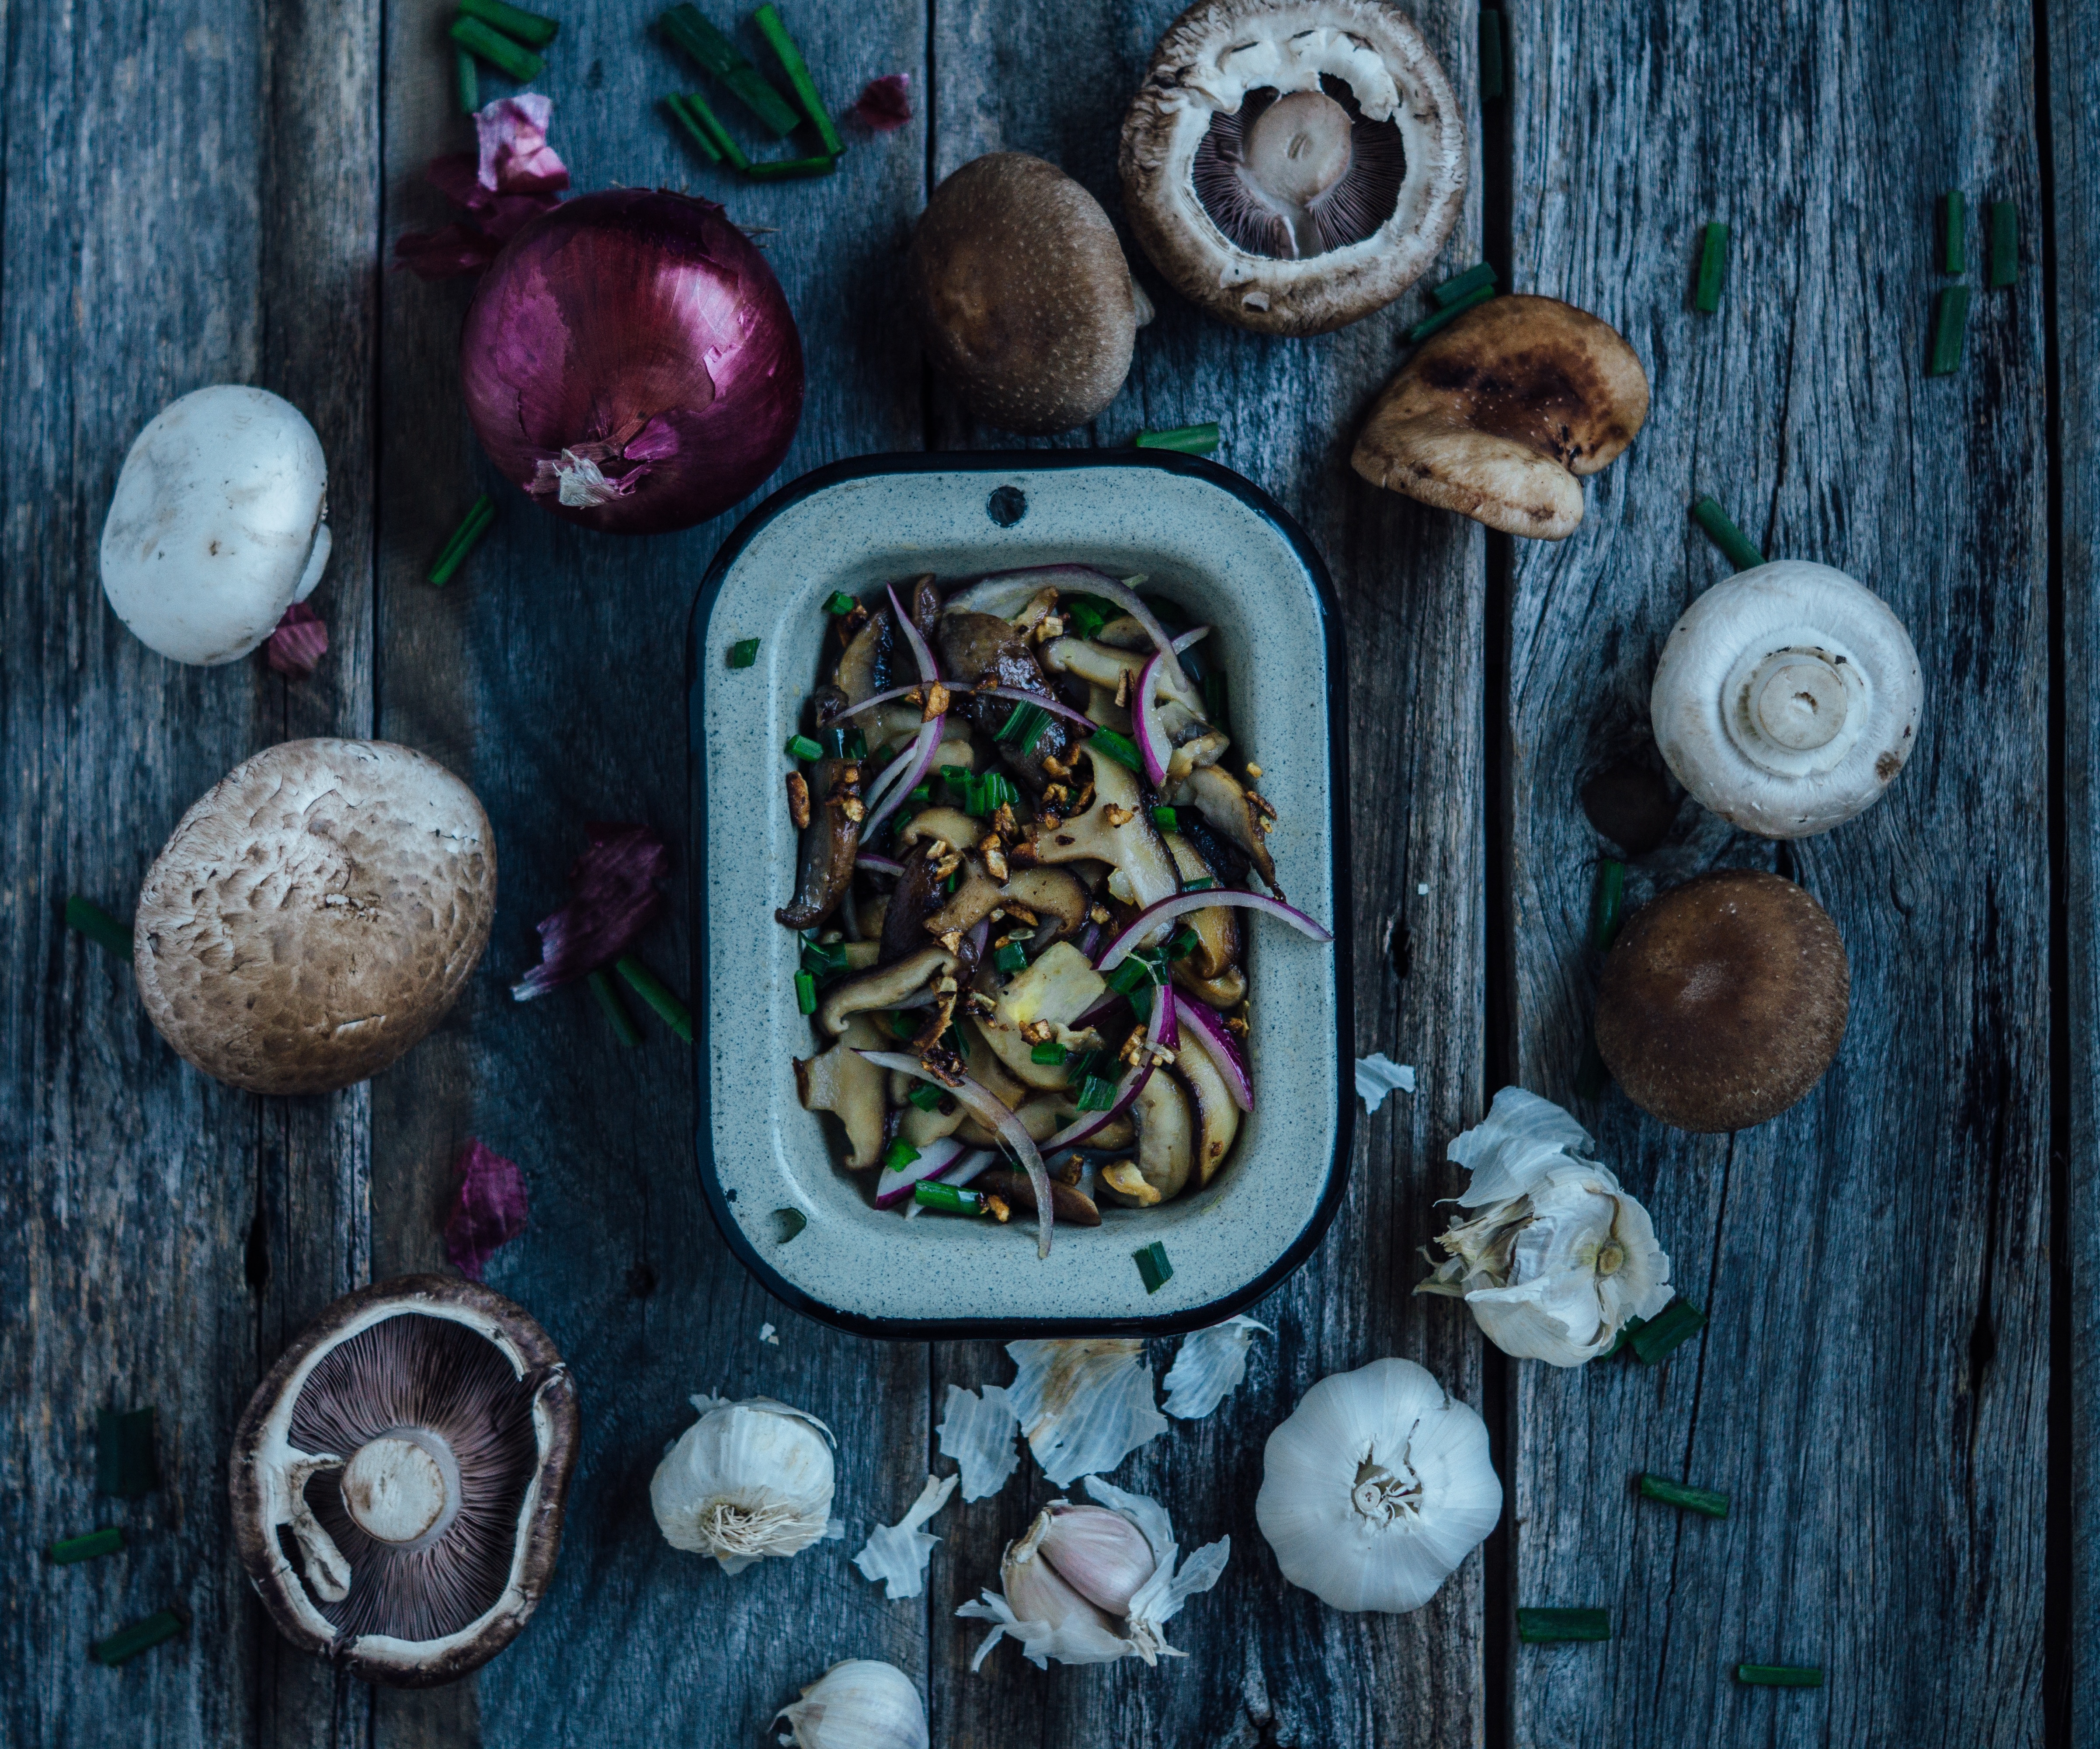
flower, meal, food, blue, still life, painting, cook, ingredients, food styling